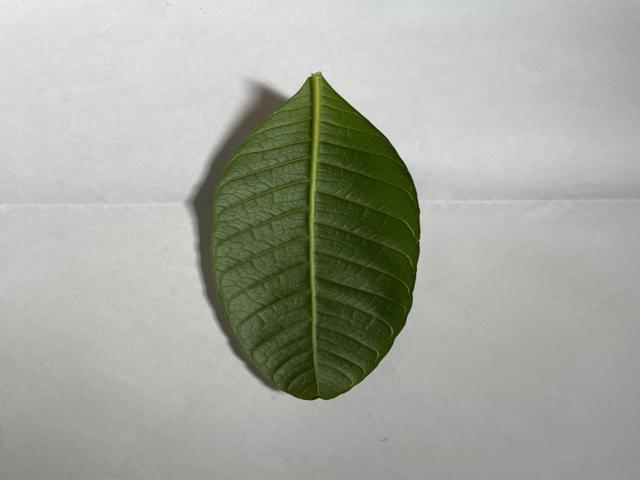
Mango leaf variety: Himsagar